Alejandro Selkirk firecrown

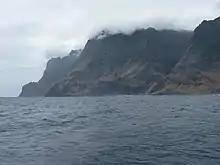
A view of Alejandro Selkirk Island

Most worldwide taxonomic systems accept this species as putative. However, a few authors question this subspecies and whether a firecrown ever existed on Alejandro Selkirk Island.